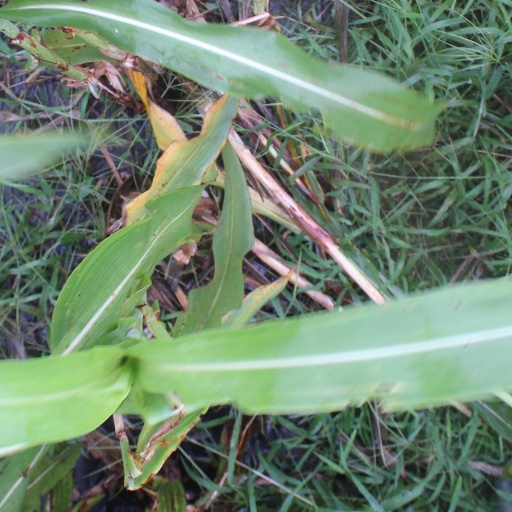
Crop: sorghum